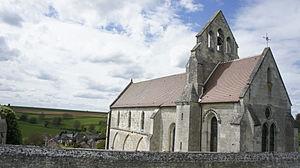
Le côté sud l' église et son cimetière.
L'église de la Nativité-de-la-Sainte-Vierge est une église située aux Septvallons dans la commune déléguée de Vauxcéré, en France.
Cet article recense les monuments historiques français classés en 1924.
Cet article recense les monuments historiques du sud de l'Aisne, en France.